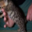
Label: cat